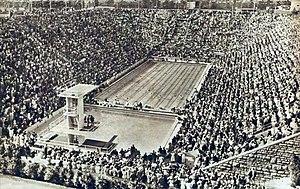
La piscine olympique des JO de 1936.